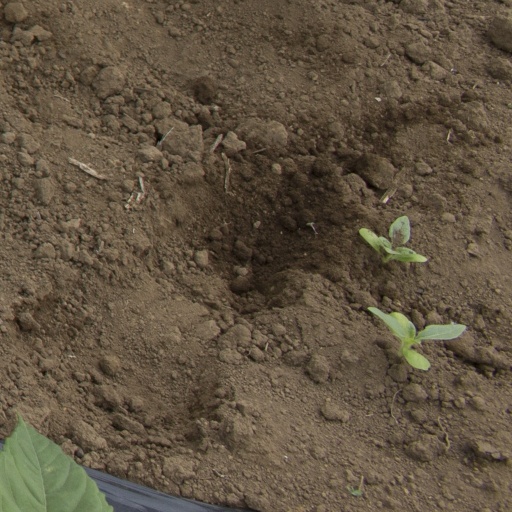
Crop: Jerusalem artichoke